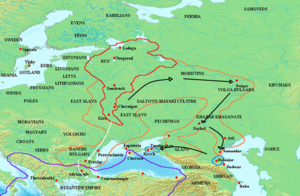
La guerre byzantino-bulgare de 970-1018 regroupe une série de conflits entre l’Empire byzantin et l’Empire bulgare qui devait conduire à la conquête de la Bulgarie par les Byzantins en 1018; ceux-ci purent ainsi rétablir leur domination sur l’ensemble de la péninsule balkanique pour la première fois depuis les invasions slaves du VIIᵉ siècle.
Sviatoslav Igorevitch, dit Sviatoslav le Brave, est un grand-duc de la Rus' de Kiev, de la dynastie des Riourikides, né en 942 et mort en mars 972 sur l'île de Khortytsia sur le Dniepr et qui régna de 962 à 972.
La Rusʹ de Kiev ou Rous de Kiev, avec une translittération scientifique, appelée aussi l'État de Kiev, Russie kiévienne, principauté de Kiev ou Ruthénie prémongole, est une principauté slave orientale qui a existé du milieu du IXᵉ au milieu du XIIIᵉ siècle, se désagrégeant en une multitude de principautés avant de disparaître formellement du fait de l'invasion mongole, qui commença en 1223 et entraîna la disparition de la principauté en 1240. La Rusʹ est la plus ancienne entité politique commune à l'histoire des trois États slaves orientaux modernes : Biélorussie, Russie et Ukraine.
La diplomatie byzantine, beaucoup plus que la force de ses armées, explique la survie millénaire de l’empire face aux nombreux ennemis qui l’entouraient ou s’apprêtaient à envahir ses frontières ; elle se basait sur un judicieux mélange de pression militaire, d’intelligence politique, de cajolerie économique et de propagande religieuse.
Fondation en Chine de la dynastie Song. Fin de la période des cinq dynasties et des dix royaumes. Unification de la Chine par les Song : conquêtes des royaumes Shu, Jing, Chu, Wu Yue, T'ang du sud et Nanhan et Han du nord.
Putyata est un chef militaire russe de la fin du Xᵉ siècle qui est également le premier tysyatsky connu de Novgorod.